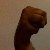
The image shows a hand gesture representing the letter 'M' in Indian Sign Language.